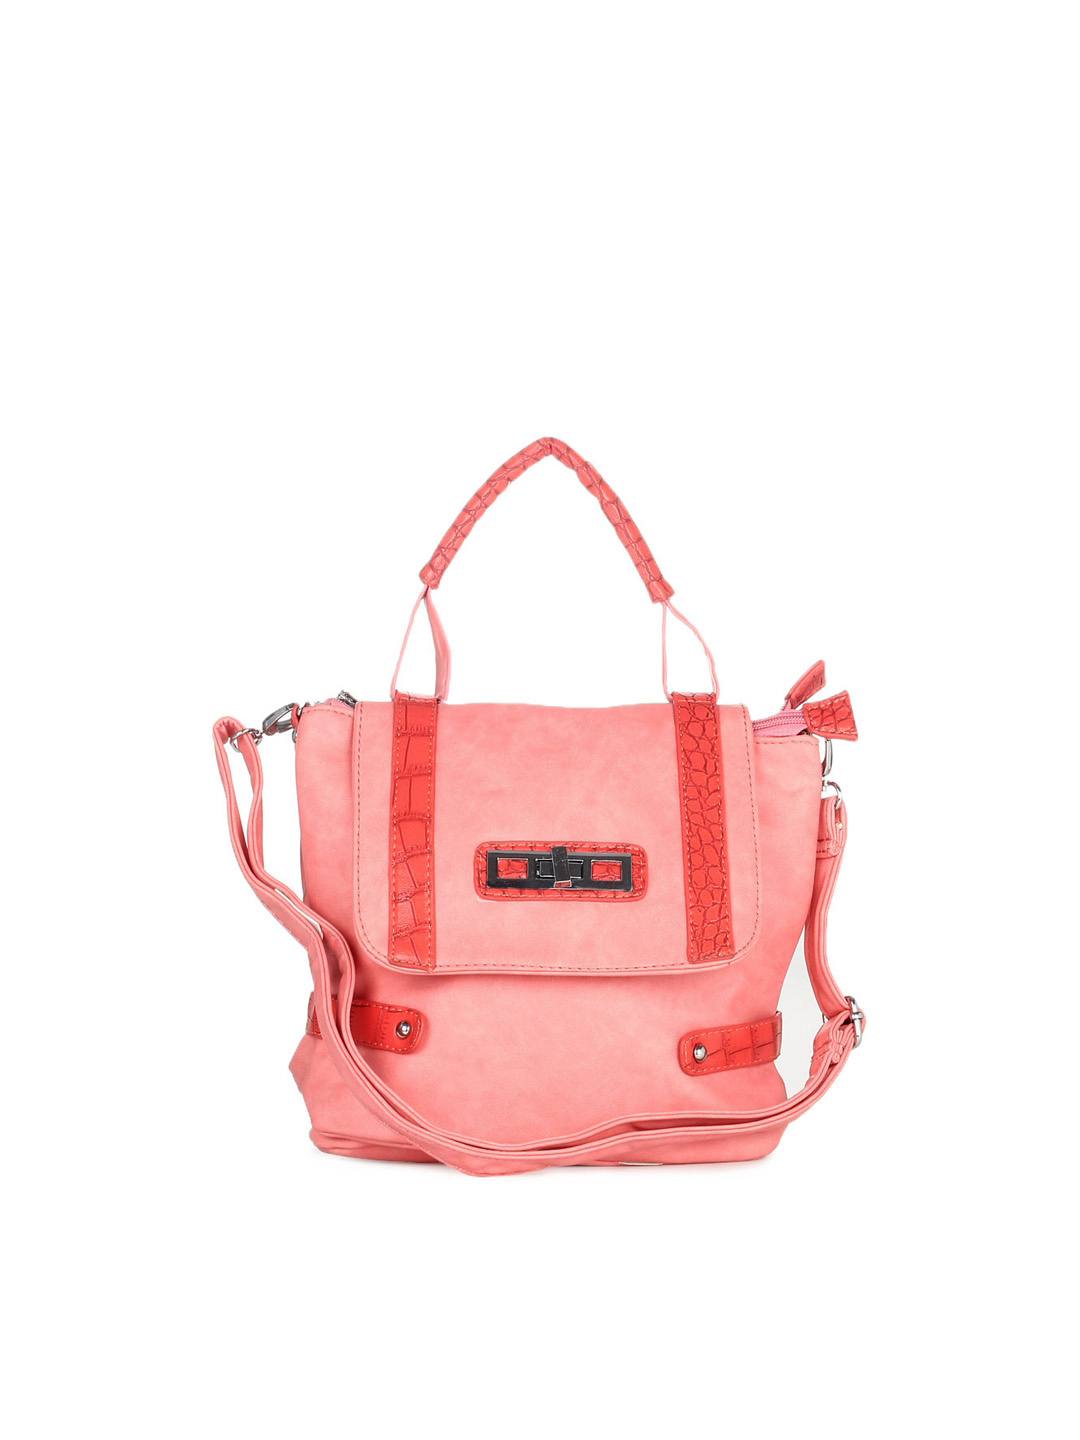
Kiara Women Peach Handbag
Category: Accessories / Bags / Handbags
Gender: Women
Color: Peach
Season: Summer 2012
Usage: Casual